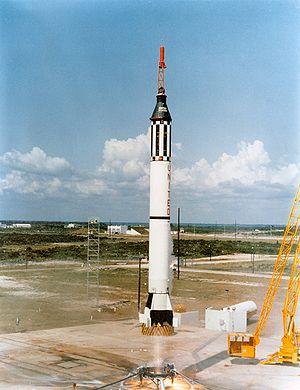
Gallaudet Eleven est le nom d'un groupe de onze sourds de l'Université Gallaudet ayant suivi des tests physiologiques spécifiques pour la NASA au début des années 1960. L'objectif était de mieux comprendre les effets de l'apesanteur prolongée sur le corps humain. Aucun d'entre eux n'a volé dans l'espace.
Le lanceur Mercury-Redstone est le lanceur qui permet aux États-Unis d'accomplir ses premières incursions habitées dans l'espace dans le cadre du programme Mercury. Le véhicule propulsif est dérivé du lanceur Jupiter C, une variante issue du missile Redstone sur lequel les ingénieurs renforcent sa fiabilité pour l'adapter aux missions spatiales habitées. Six lancements sont réalisées dont les deux derniers avec un astronaute à bord.
La National Aeronautics and Space Administration, plus connue sous son acronyme NASA, est l'agence gouvernementale responsable de la majeure partie du programme spatial civil des États-Unis. La recherche aéronautique relève également du domaine de la NASA. Depuis sa création le 29 juillet 1958, la NASA joue mondialement un rôle dominant dans le domaine du vol spatial habité, de l'exploration du Système solaire et de la recherche spatiale. Parmi les réalisations les plus marquantes de l'agence figurent les programmes spatiaux habités Apollo, la navette spatiale américaine, la station spatiale internationale, les télescopes spatiaux comme Hubble et Kepler, l'exploration de Mars par les sondes spatiales Viking, MER et Curiosity, ainsi que celle de Jupiter, Saturne et Pluton par les sondes Pioneer, Voyager, Galileo, Cassini-Huygens et New Horizons.